Daði Freyr

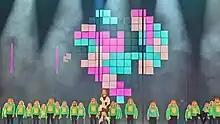
Daði performing in the final of the Eurovision Song Contest 2023 in Liverpool as part of an interval act

In 2017, Daði participated in (competing to represent Iceland in the Eurovision Song Contest 2017) with the song "Is This Love?". In performances, he was supported onstage by a group known as Gagnamagnið, consisting of his sister Sigrún Birna Pétursdóttir (backing vocalist), wife Árný Fjóla Ásmundsdóttir (dancer), and friends Hulda Kristín Kolbrúnardóttir (backing vocalist), Stefán Hannesson (dancer), and Jóhann Sigurður Jóhannsson (dancer). They were characterized by their signature teal green sweaters, which have pixel art portraits of themselves printed on them, as well as their faux "instruments" made of household items and discarded objects that Stefán, Jóhann, and Árný utilize. Daði came in second after Svala Björgvinsdóttir, who performed the song "Paper".